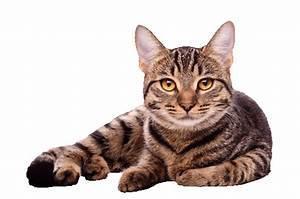
cat